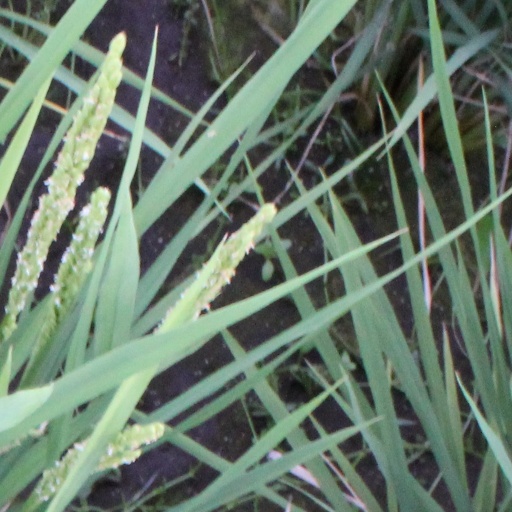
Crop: rice